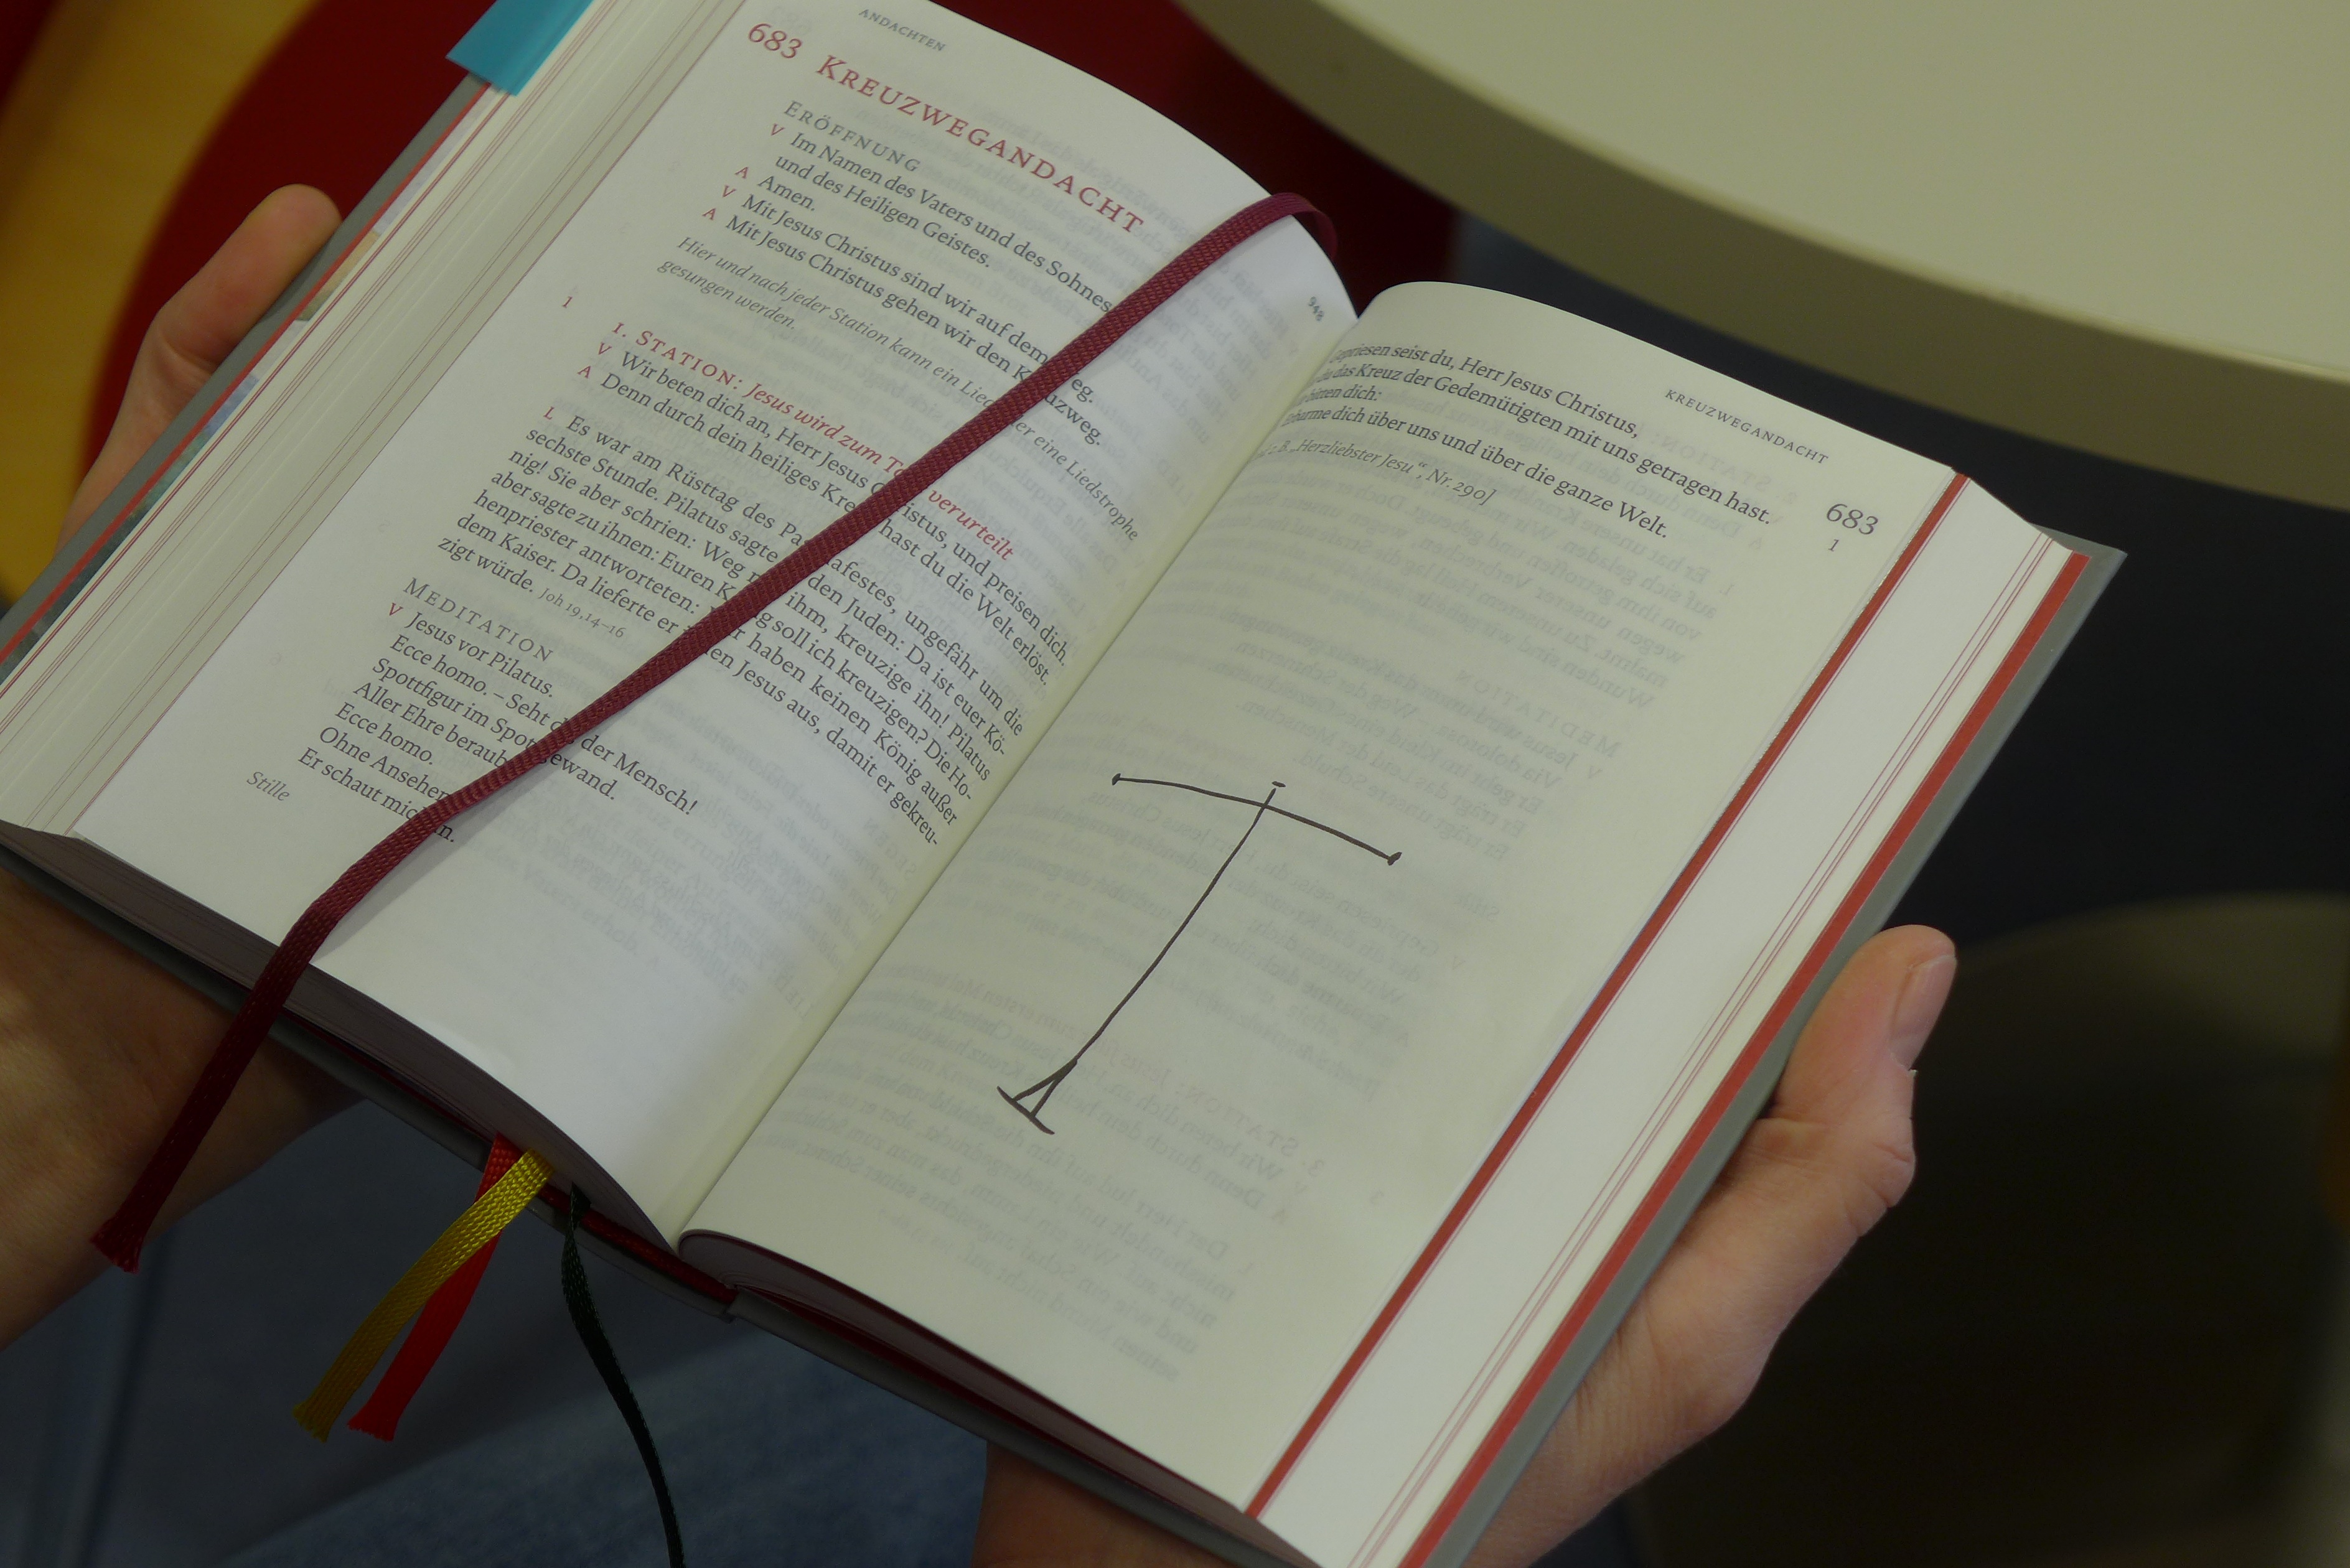
writing, book, church, brand, design, text, handwriting, document, liturgy, new hymnbook